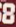
Number: 8